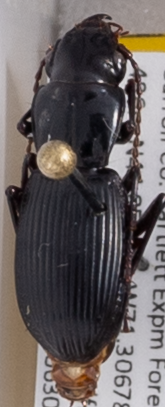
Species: Pterostichus rostratus
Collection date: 2021-06-30
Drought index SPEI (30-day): -1.814
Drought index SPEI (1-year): -1.28
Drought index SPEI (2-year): -0.968